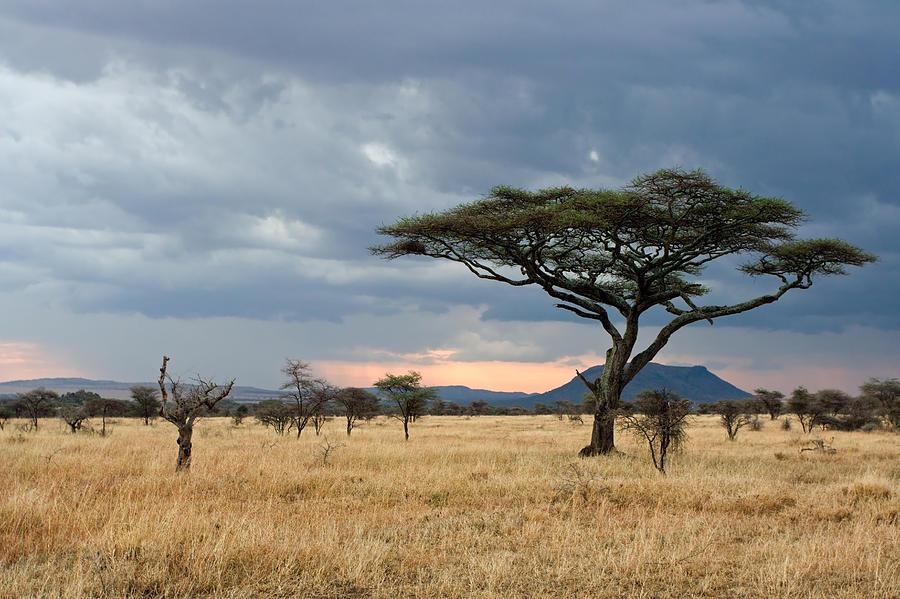
Eneo kubwa lenye miti mirefu iliyoinuka, nyasi zilizokaushwa ardhini na wingu zito lililojaa mvua; likionyesha hali ya hewa ya mvua inayoweza kunyesha mara baadaye. Mandhari hii huleta mchanganyiko wa maumbile na hali ya anga inayobadilika.